Describe the emotion expressed in this image:  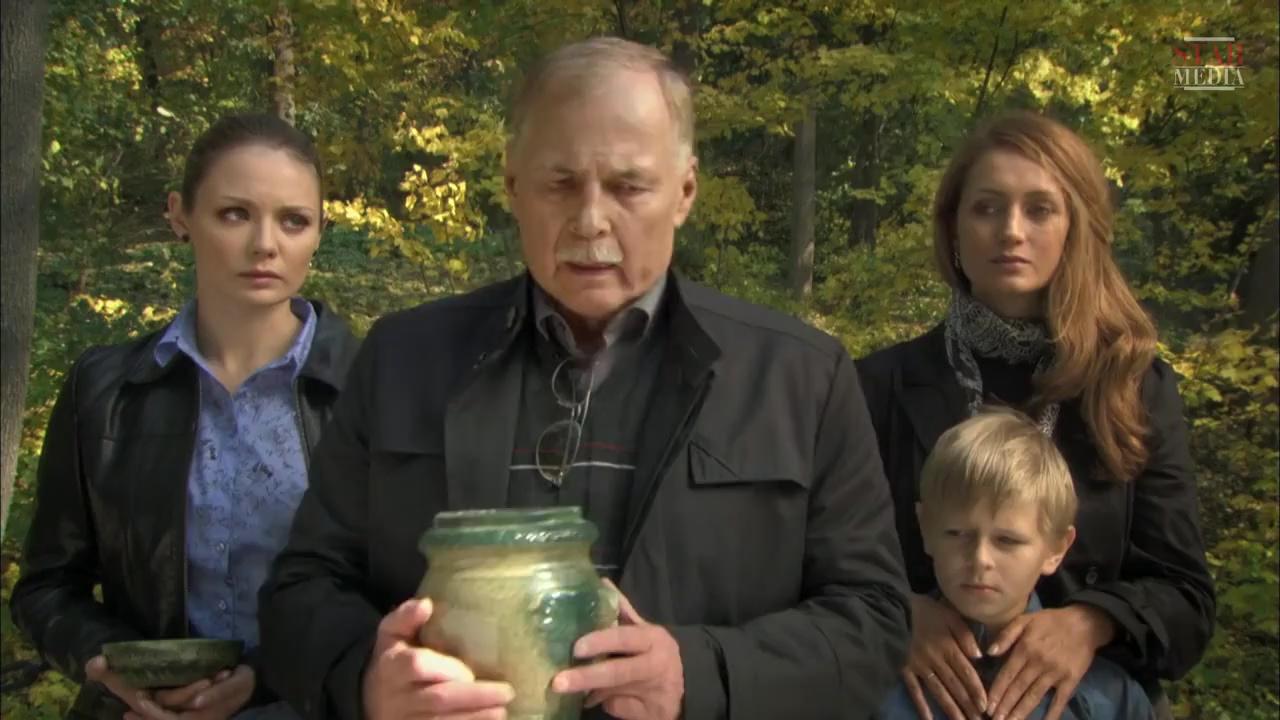
This person displays Pain, valence and arousal with low intensity.